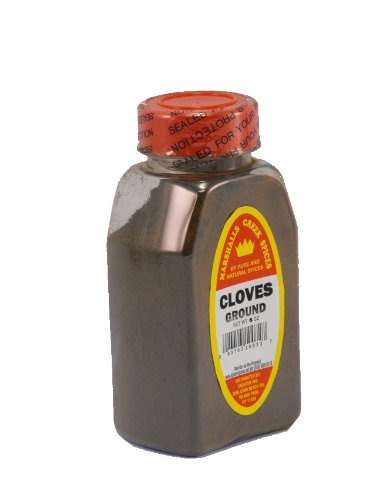
Item Name: Marshall’s Creek Spices Cloves Ground Seasoning, 6 Ounce (Pack of 12)
Bullet Point 1: Packed weekly
Bullet Point 2: No Fillers
Bullet Point 3: No MSG
Bullet Point 4: All Natural
Value: 72.0
Unit: oz

Price: 19.13